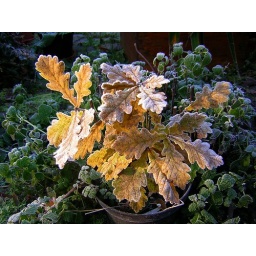
Oak tree in a pot